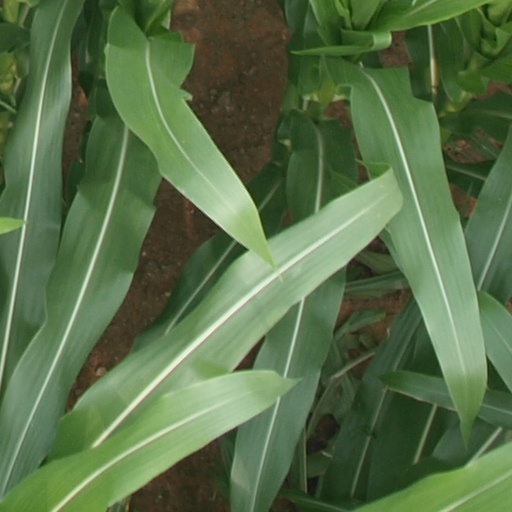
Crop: maize; corn